St. Nicholas Monastery Church, Mesopotam

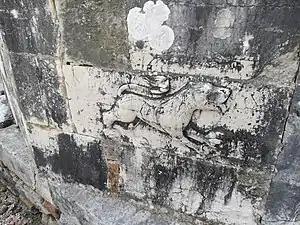
The carving of a Lion.

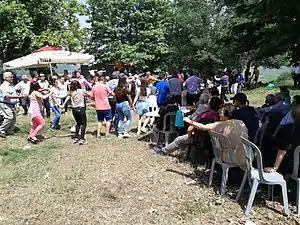
Community celebration at Mesopotam Monastery on 20 May 2018.

The monastery is thought to have been built in 1224 or 1225. It was once enclosed by a circular wall which is today only partly preserved. Its double apse makes it unique in its genre, and it is thought of as this was due to the monastery being used by two religious rites (Catholic and Orthodox).